Saradha Group financial scandal

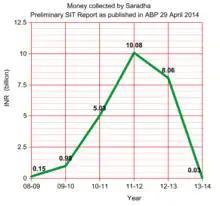
Money collected by Saradha Group of companies per year in billion INR. 95% of the fund was collected in the last three years of the scam. Source: 2014 SIT Report

The companies that were comprised by Saradha Group were incorporated in 2006. Its name is a cacography of Sarada Devi, the wife and spiritual counterpart of Ramakrishna Paramahamsaa nineteenth-century mystic of Bengal. This duplicitous association gave Saradha Group a veneer of respectability. Like all Ponzi schemes, Saradha Group promised astronomical returns in fanciful but credible investments. Its funds were sold on commission by agents recruited from local rural communities. Between 25 and 40% of the deposit was returned to these agents as commissions and lucrative gifts to quickly build up a wide agent pyramid. The group used a nexus of companies to launder money and evade regulators.